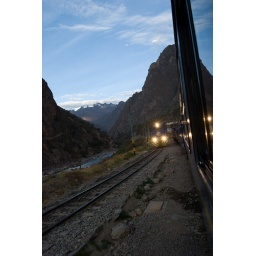
view from the train window in peru.